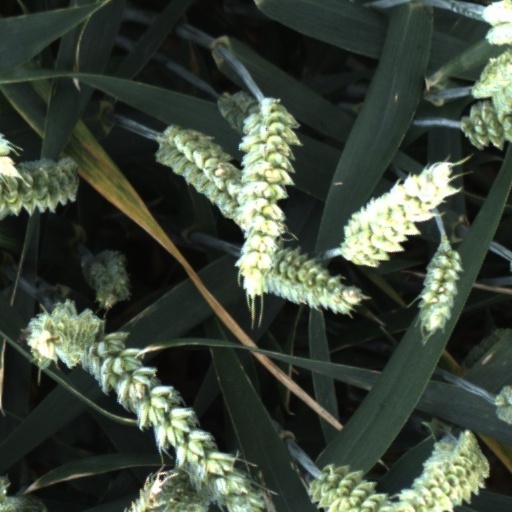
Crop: wheat